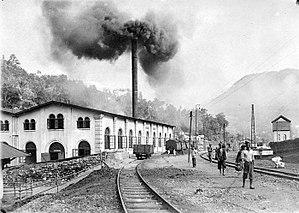
Cet article recense les sites inscrits au patrimoine mondial en Indonésie.
La mine d'Ombilin est une mine de charbon indonésienne située près de la ville de Sawahlunto, dans la province de Sumatra occidental.